Hispano-Moresque ware

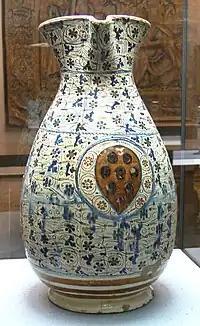
Jug with the Medici arms, 1450–1460

The best known and most impressive examples of Andalucian wares are the Alhambra vases, a number of very large vases made to stand in niches in the Alhambra in Granada, and perhaps elsewhere. These are very atypical in Islamic pottery in having only a decorative function, with no practical purpose, and are "by far" the largest pieces of lustreware known. They are based on traditional shapes descended from the ancient amphora, but at about 115 to 170 cm tall are close to the height of a human. They are thought to come from a range of dates covering the late 14th and the 15th centuries, and the decoration and precise shape of the body is different in each surviving example. According to Alan Caiger-Smith, "few other pots in the world make such a strong physical impression".